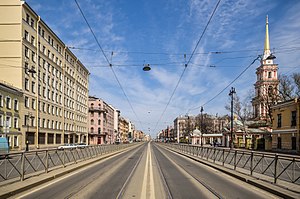
Administrativ inddeling af Sankt Petersborg / Frunzenskij rajon
Lígovskij prospekt, der løber gennem Frunzenskij rajon, er en af de vigtigste færdselsårer i Sankt Petersborg.
Den føderale by Sankt Petersborg i Rusland er administrativt inddelt i 18 rajoner, der igen er opdelt i 111 bydele: 81 bymæssige okruger, 9 byer og 21 landsbybebyggelser.